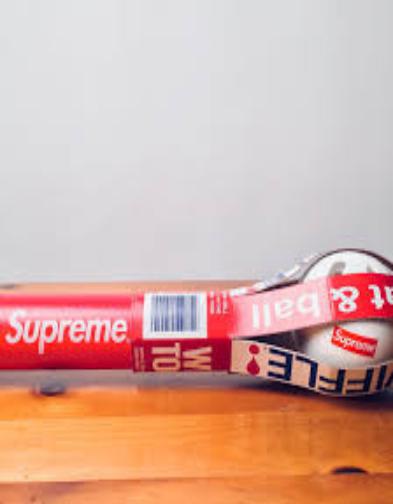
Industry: Sports